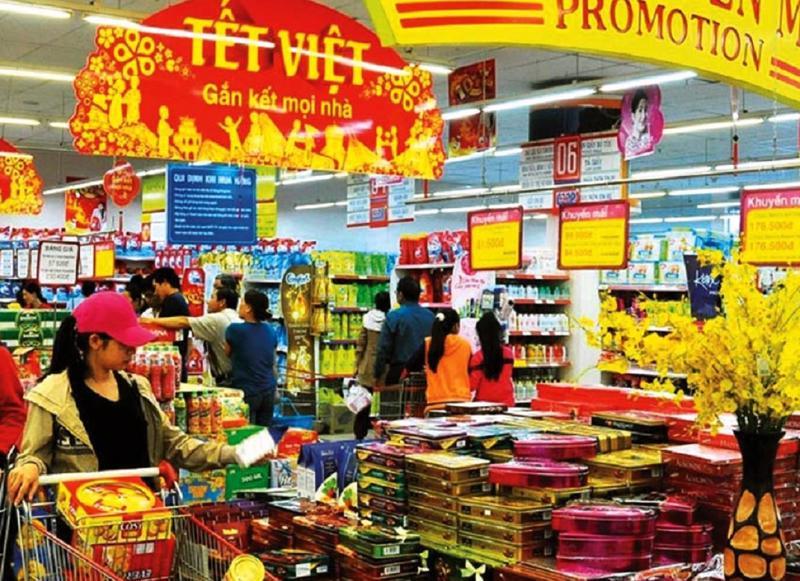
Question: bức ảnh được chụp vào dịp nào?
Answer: bức ảnh được chụp vào dịp tết